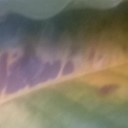
Label: Leaf_rust